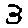
Label: 3